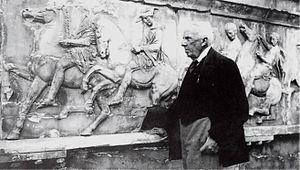
Nikolaos M. Balanos, est un architecte grec.